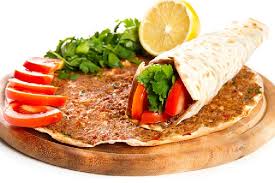
Yemek: lahmacun